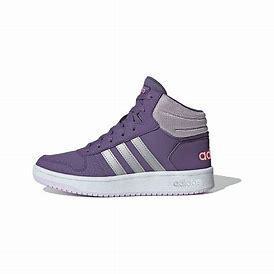
Brand: adidas
Model: neo Adidas NEO Hoops 2 Mid